Lady of the Tropics

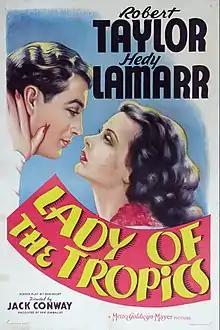
Theatrical Film Poster

Lady of the Tropics is a 1939 American drama film directed by Jack Conway, starring Robert Taylor and Hedy Lamarr, and featuring Joseph Schildkraut.